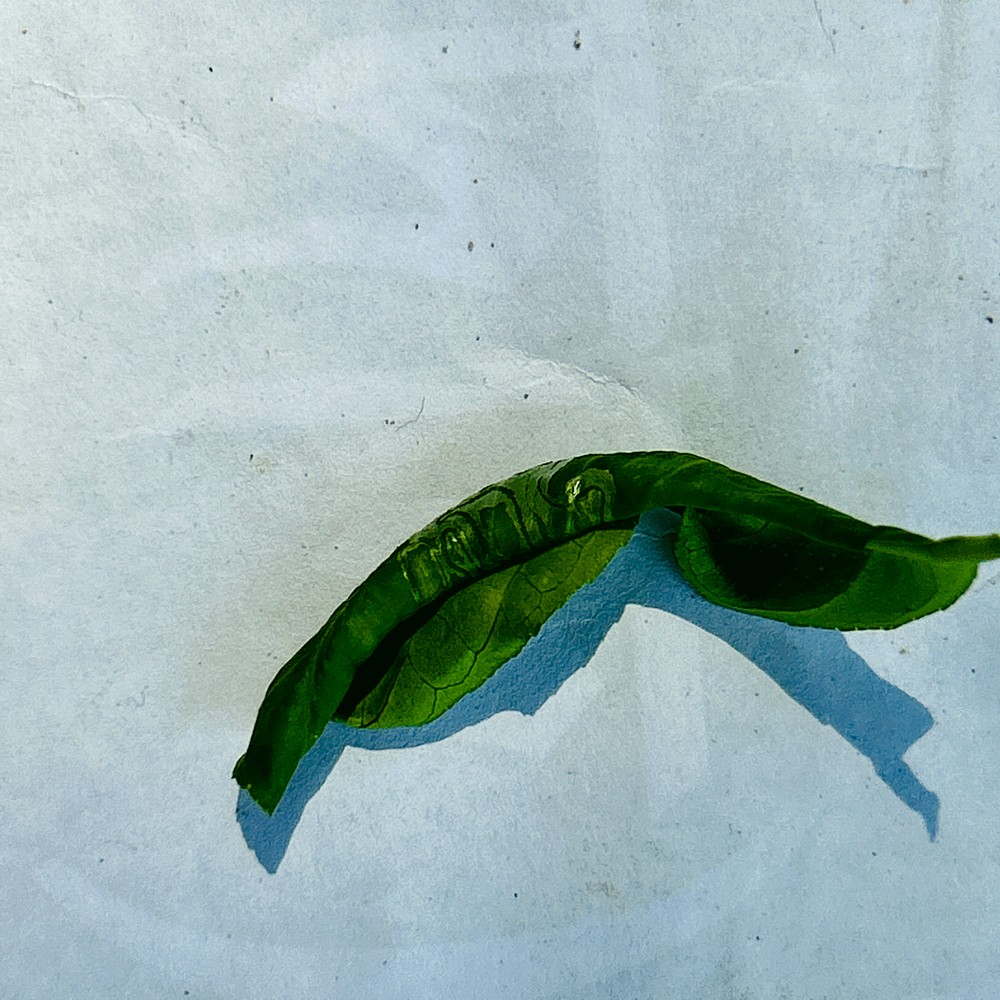
Label: Curl Virus